Question: What color is number 9's jersey?
Tambaya: Wani launi ne rigar wasan lamba 9?
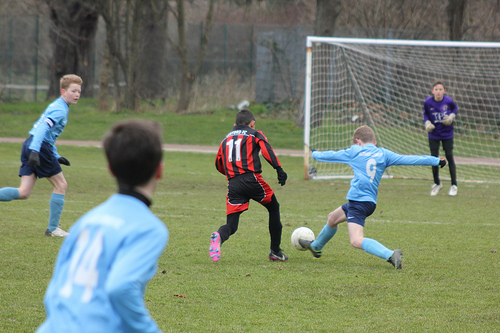
Answer: Blue.
Amsa: Shuɗi.